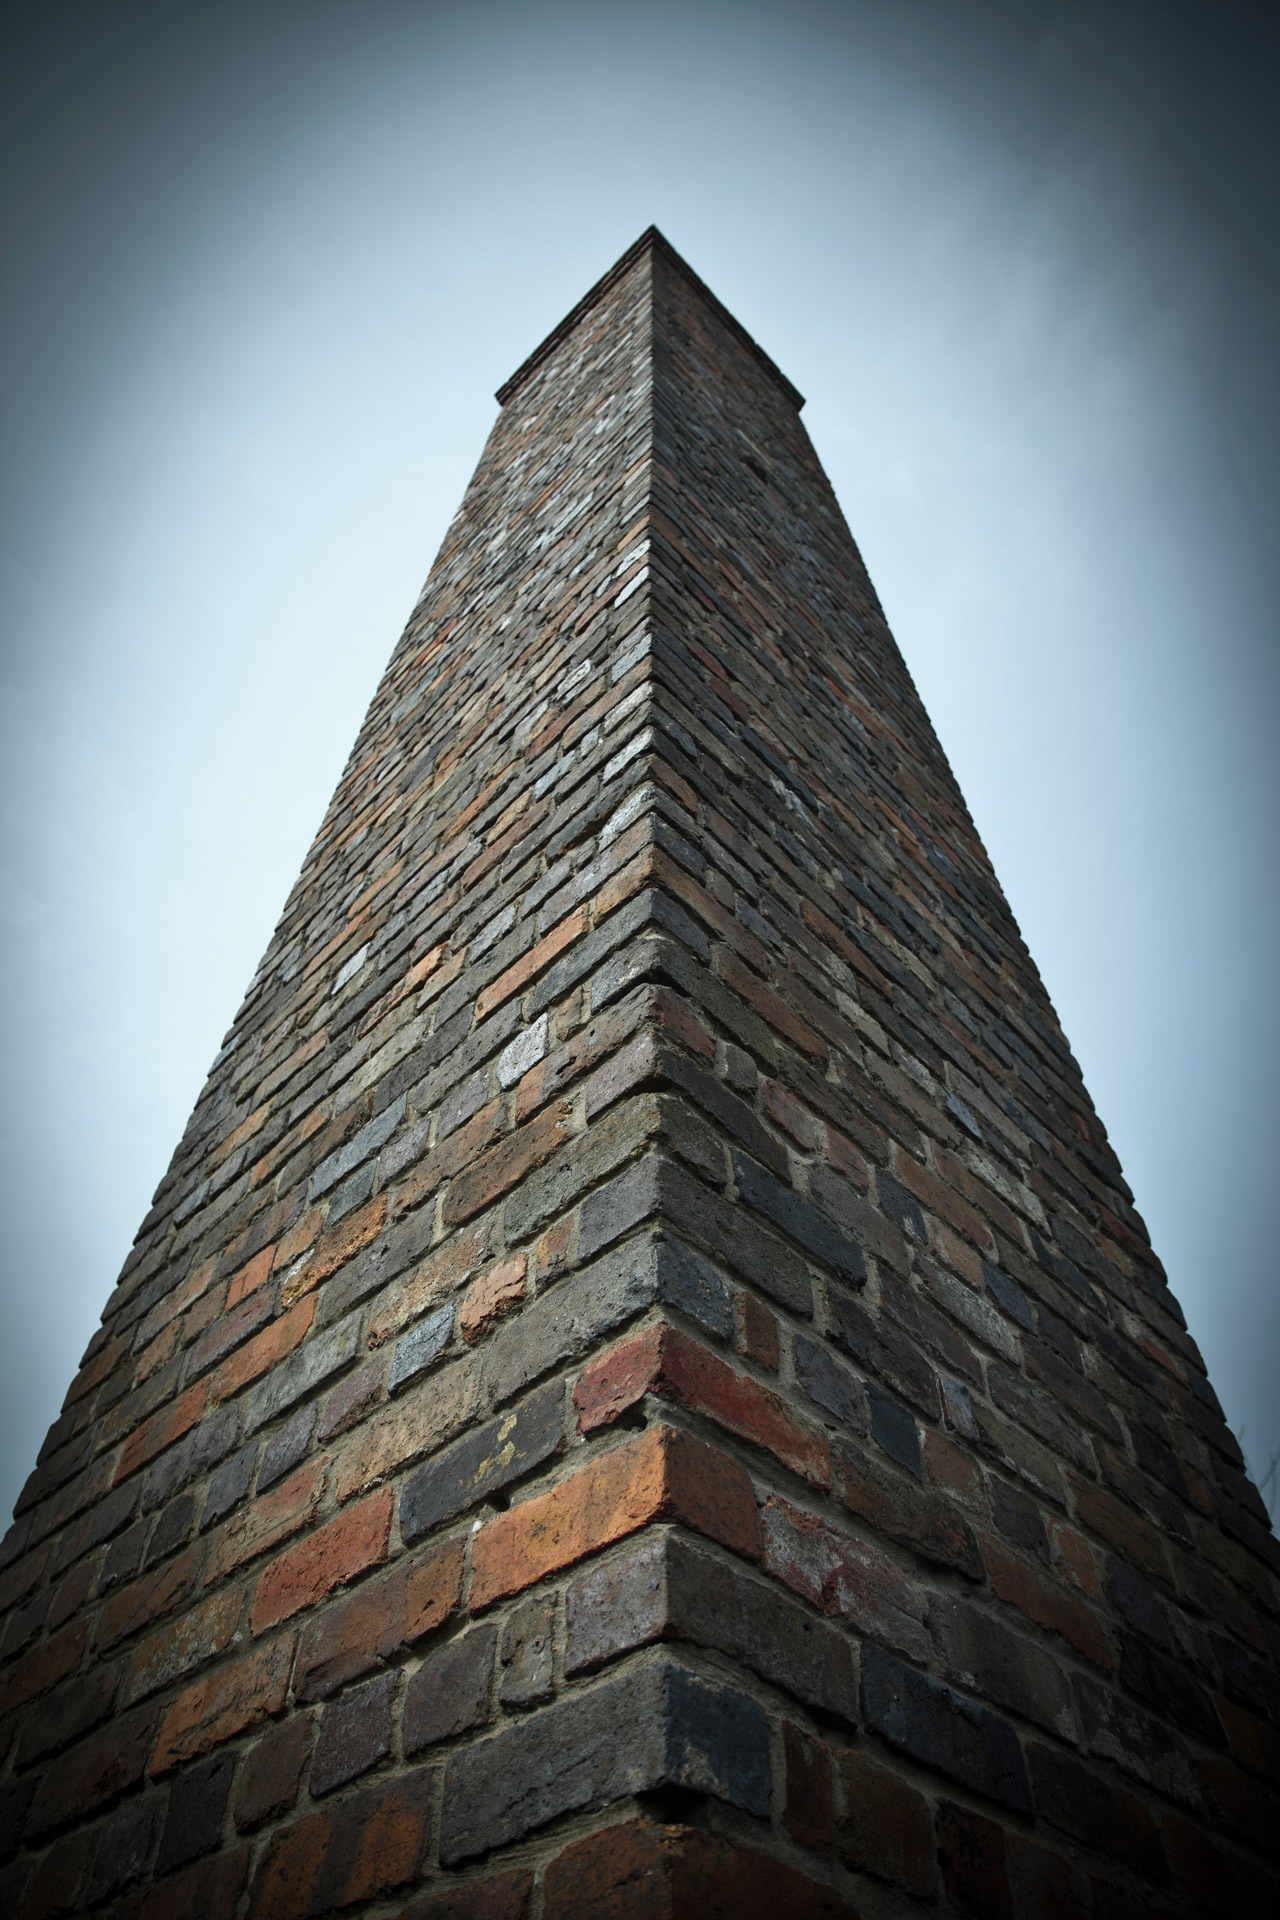
architecture, wood, steam, building, monument, tower, pyramid, chimney, landmark, facade, industrial, brick, temple, symmetry, stonework, victorian, masonry, archaeological site, ancient history, smoke stack, dudley